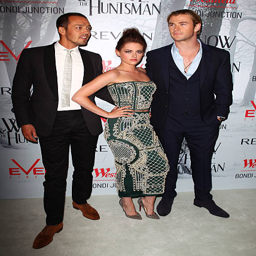
film director , actor and celebrity arrive .